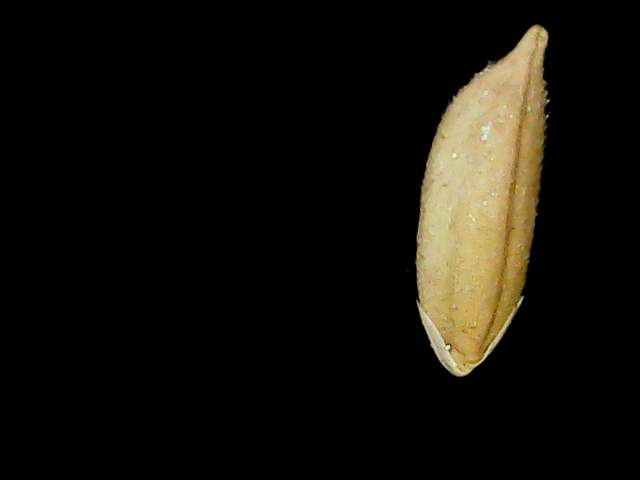
Rice variety: Binadhan12